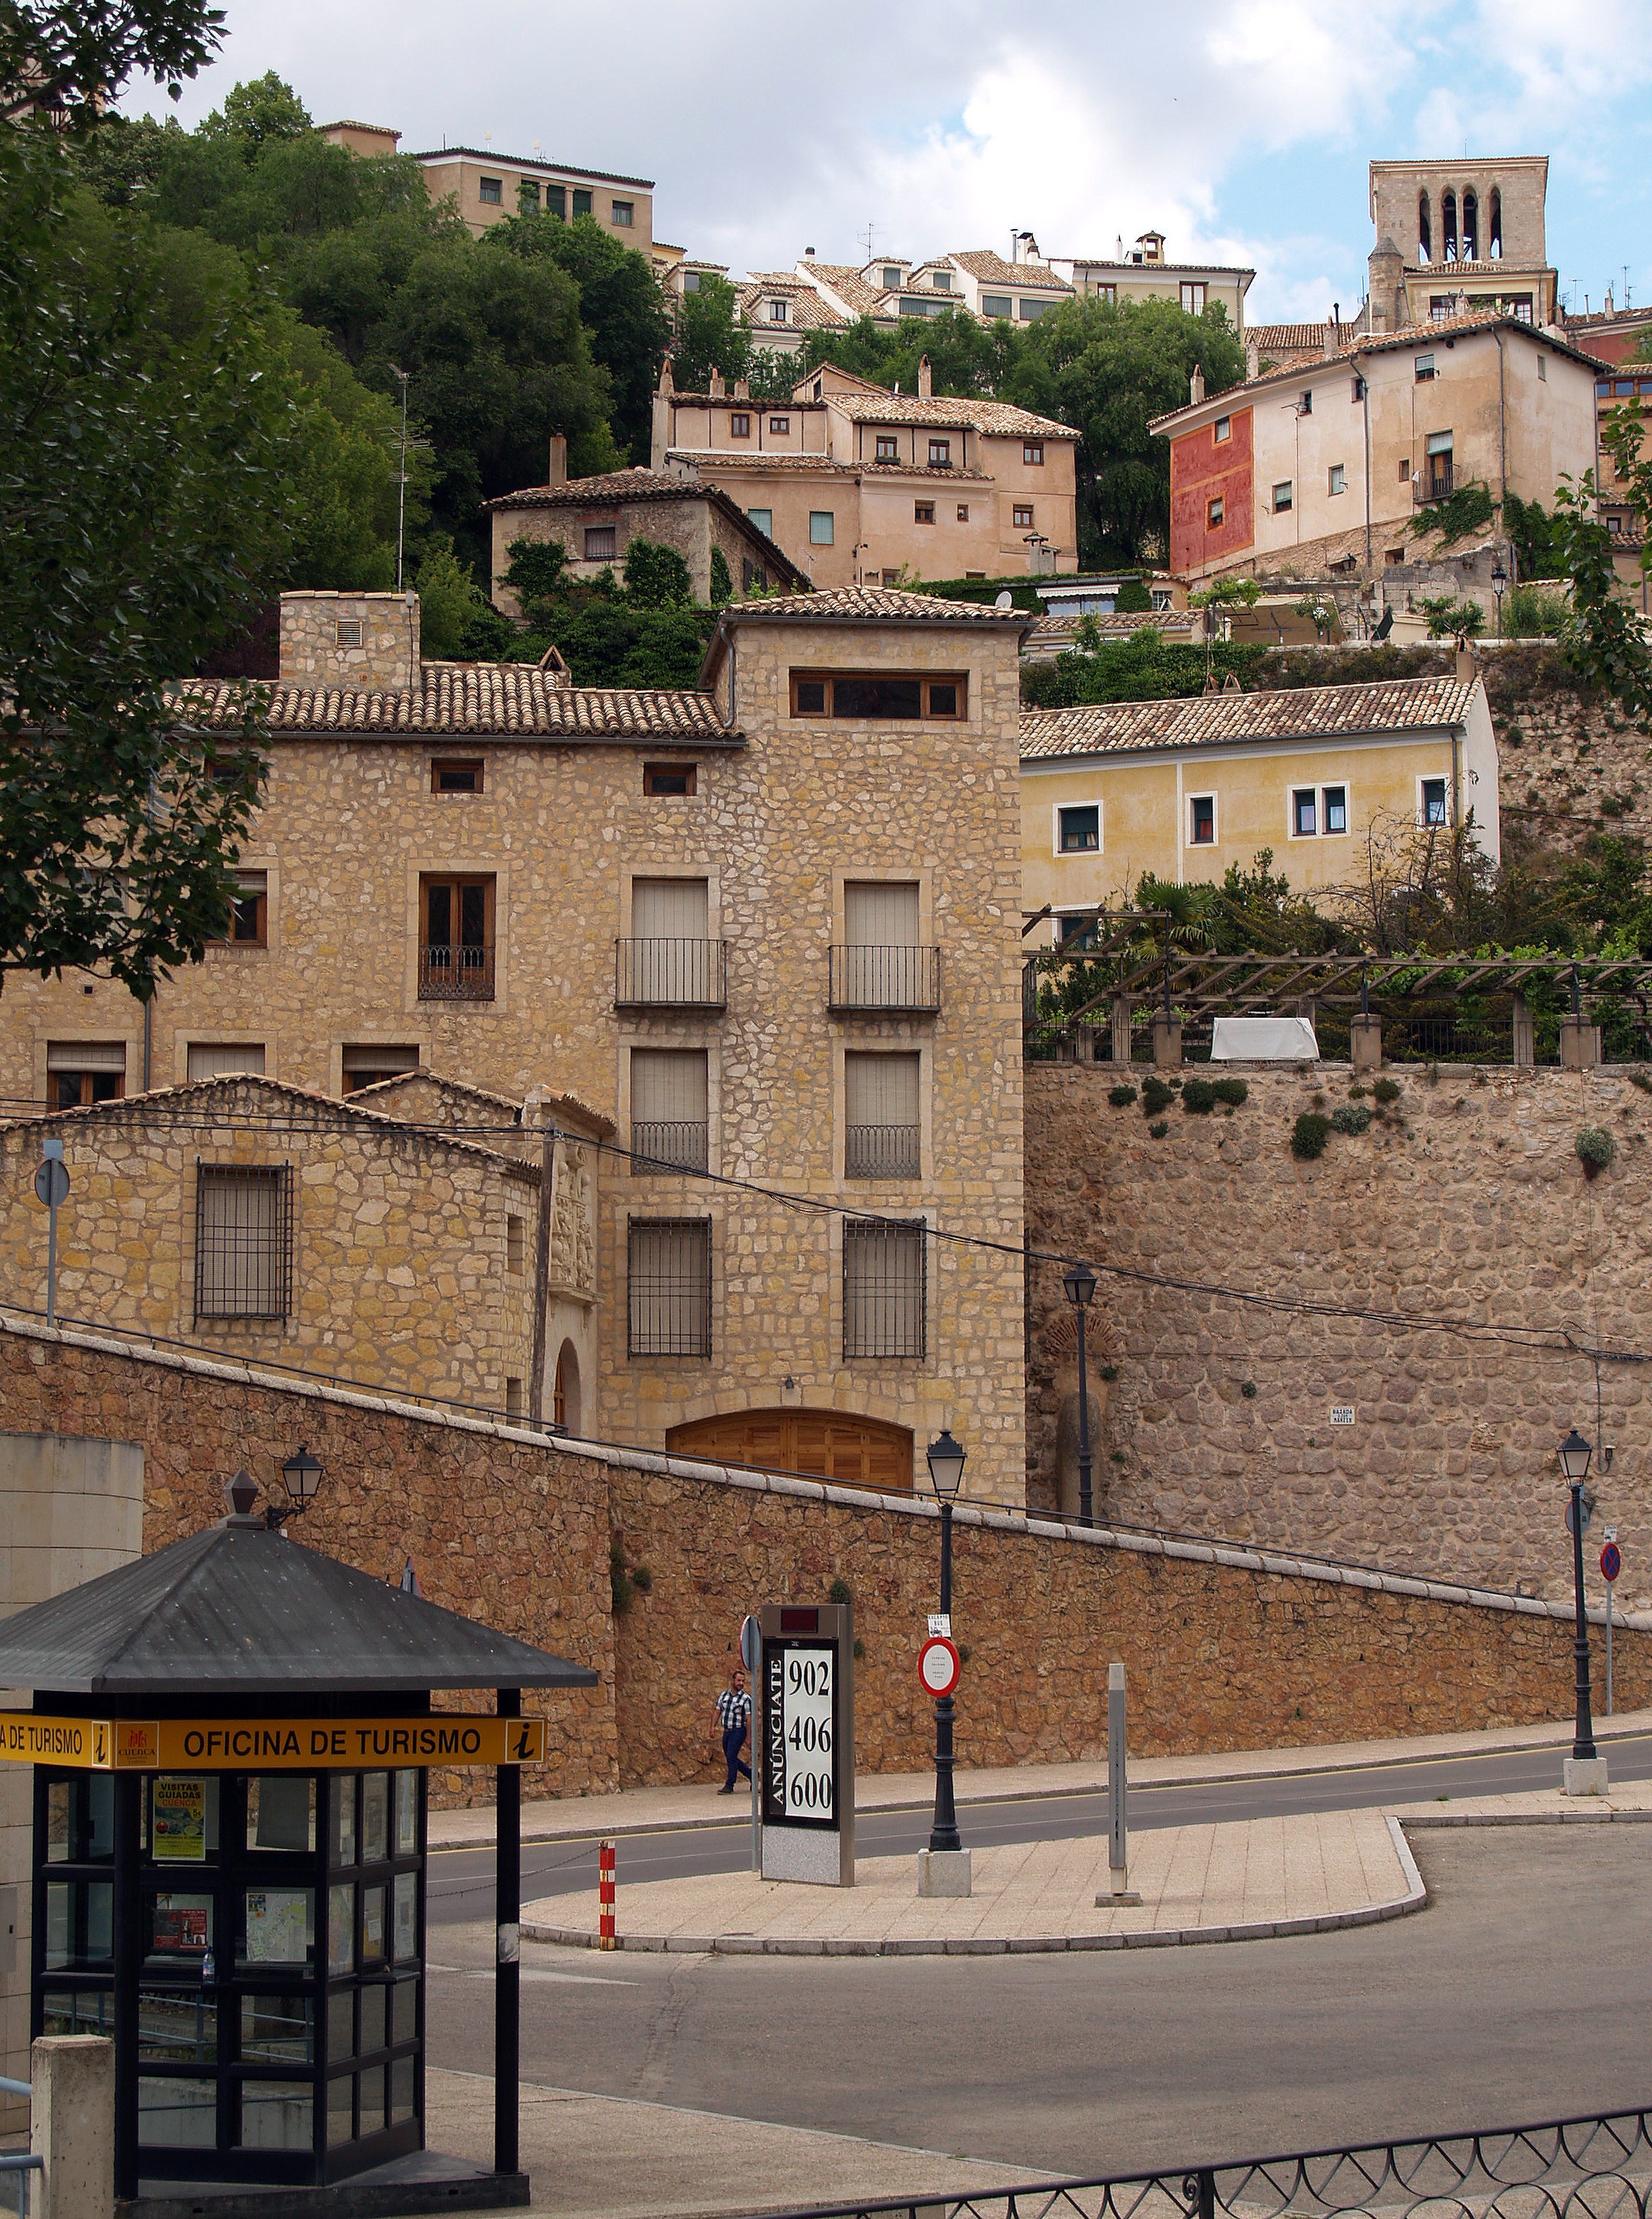
architecture, town, view, building, city, downtown, panoramic, tourism, old town, spain, buildings, town square, estate, basin, views, neighbourhood, historic buildings, ancient history, human settlement